Derailment

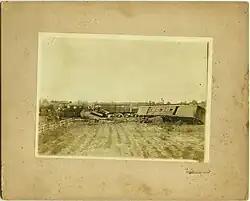
A picture by "C. Petersen" Fayette County, Texas [?] of a train derailment

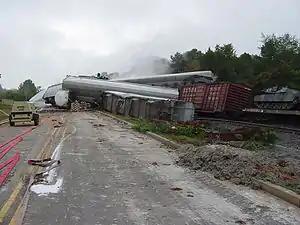
A derailed freight train in Farragut, Tennessee (2002)

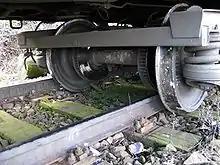
Detail of derailed express train in Prague, Czech Republic (2007)

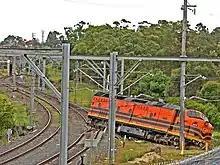
A derailed locomotive unit in Australia at a catch point hidden from view (January 2007)

In rail transport, a derailment is a type of train wreck that occurs when a rail vehicle such as a train comes off its rails. Although many derailments are minor, all result in temporary disruption of the proper operation of the railway system and they are a potentially serious hazard.